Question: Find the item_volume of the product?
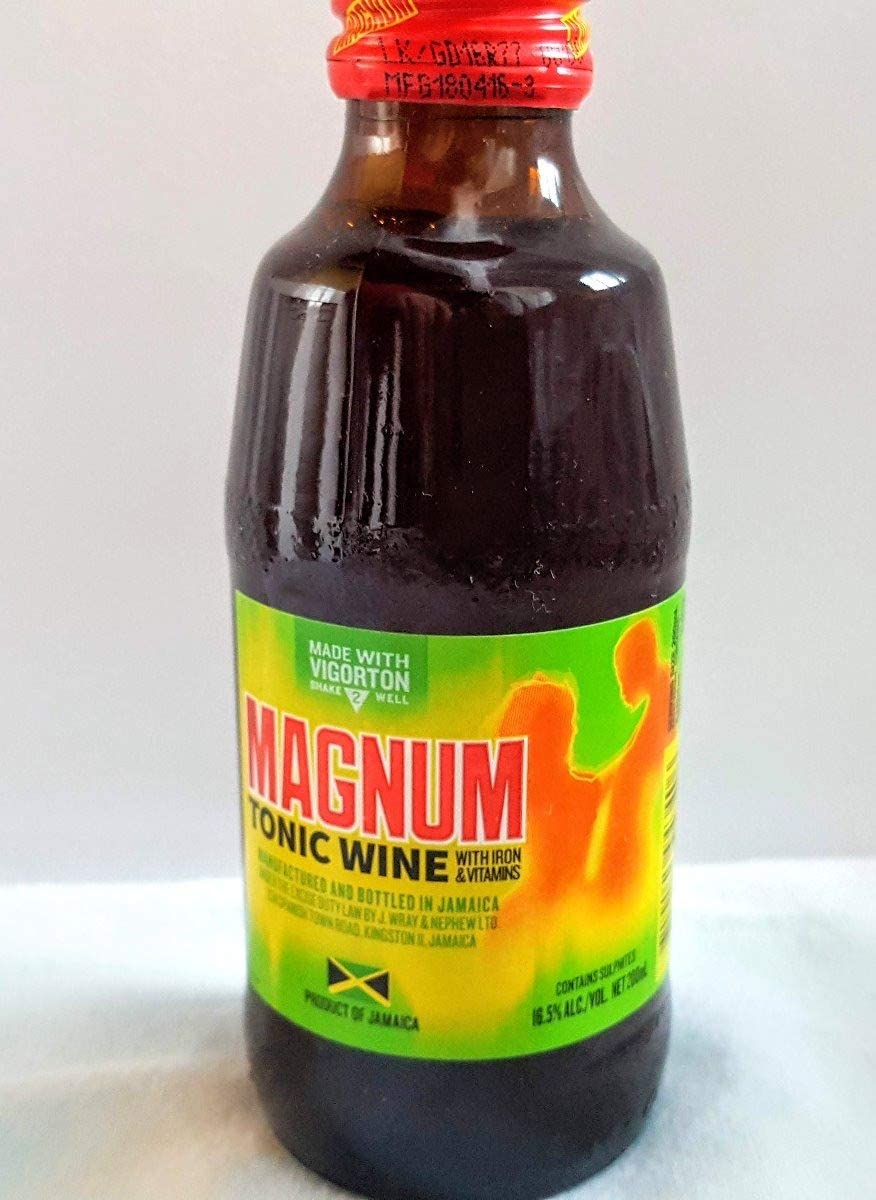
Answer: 200.0 millilitre